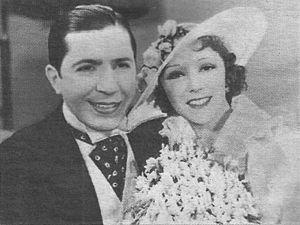
Por una cabeza est une célèbre chanson d'amour et tango argentin emblématique, composé en 1935 par Carlos Gardel, avec des paroles d'Alfredo Le Pera, pour la musique du film musical Tango Bar de John Reinhardt.